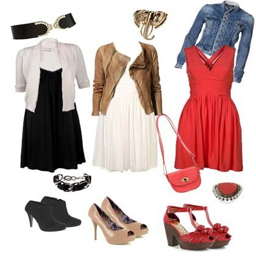
party dress with a jacket or cardigan